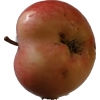
Label: Apple 10